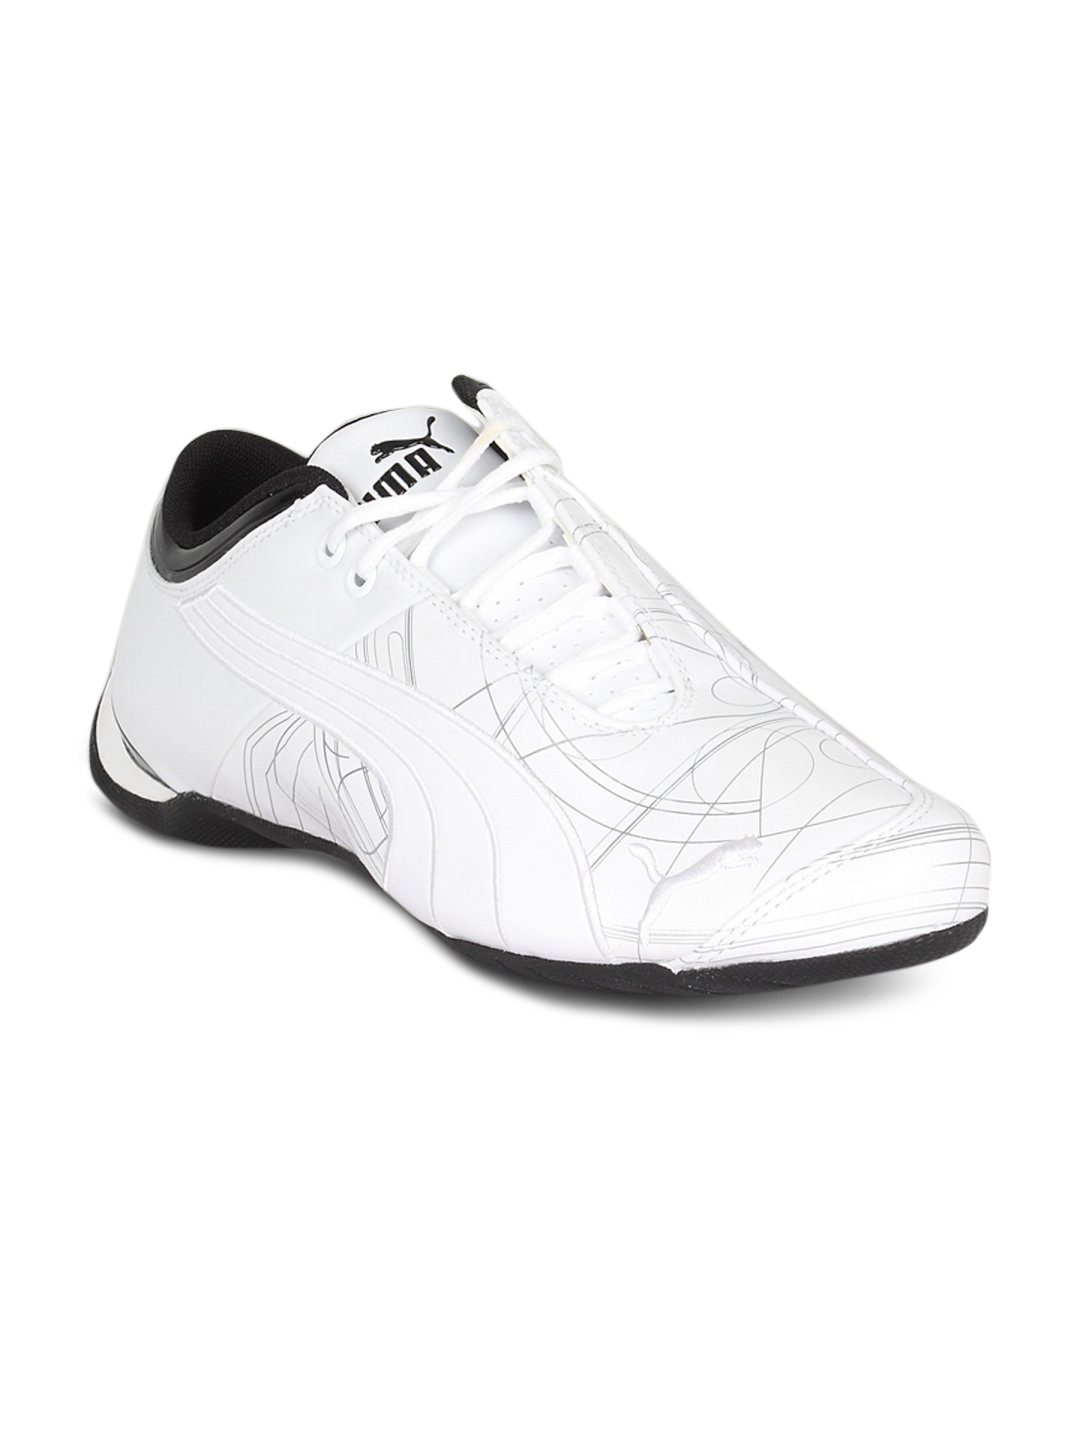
Puma Men's Futue Cat Engine White Shoe
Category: Footwear / Shoes / Sports Shoes
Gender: Men
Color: White
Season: Summer 2011
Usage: Sports